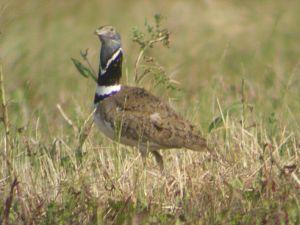
La plaine de Villefagnan est un site Natura 2000 « directive oiseaux » situé en Charente. Cette plaine abrite de nombreux oiseaux dont 17 espèces reconnues d'intérêt communautaire et c'est en particulier une des deux principales zones de survivance de l'outarde canepetière en Charente une des huit zones en Poitou-Charentes.
Le plateau d'Albion est situé à cheval sur les trois départements du Vaucluse, de la Drôme et des Alpes-de-Haute-Provence. Il se subdivise administrativement en sept communes : Sault, Ferrassières, Aurel, Revest-du-Bion, Saint-Trinit, Saint-Christol, Simiane-la-Rotonde.